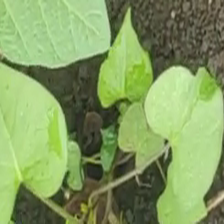
Weed species: Obscure_morning _glory(Ipomoea obscura)